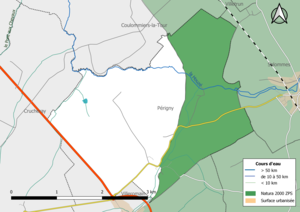
Carte des sites Natura 2000 de type ZPS de la commune de fr:Périgny (France).
Périgny est une commune française située dans le département de Loir-et-Cher, en région Centre-Val de Loire.